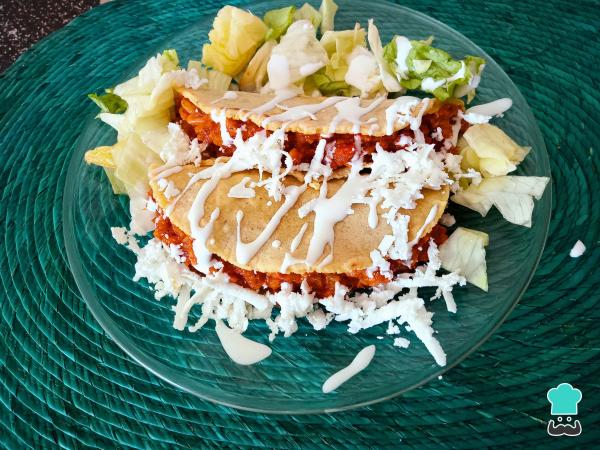
Coloca guisado al gusto en el centro de las tortillas y dóblalas por la mitad para formar las quesadillas de chicharrón prensado. También agrega crema, queso rallado y lechuga al gusto. ¡Disfruta mientras están calientitas y acompaña con tu refresco favorito! Esperamos que disfrutes de este rico antojito mexicano y recuerda que si durante el proceso surge alguna duda sobre los pasos a seguir o los ingredientes de la receta, puedes escribir tus inquietudes en la sección de comentarios.